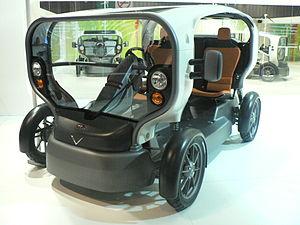
Venturi Eclectic est un véhicule urbain électro-solaire zéro émission du constructeur automobile français Venturi. Doté d'une éolienne, il fonctionne comme une petite centrale de production et de stockage d'énergie renouvelable et se recharge sur une prise du réseau électrique. Son design est signé Sacha Lakic.